Heiankyo Alien

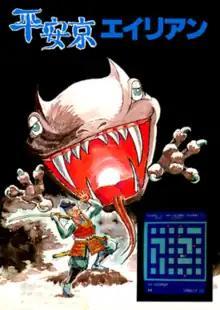
Arcade flyer

, known as Digger in North America, is a maze video game created by University of Tokyo's Theoretical Science Group (TSG) in 1979. The game was originally developed and released as a personal computer game in 1979, and was then published by as an arcade game in November 1979. In 1980, the arcade game was released in North America as "Digger" by Sega-Gremlin, with minor changes in appearance.